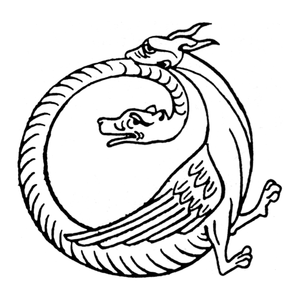
L’amphisbène, également appelé la « mère des fourmis », est, dans la mythologie romaine, un serpent légendaire possédant une tête à chaque extrémité du corps. Selon Lucain, l'amphisbène fut engendré par le sang qui coulait de la tête tranchée de la Gorgone Méduse, alors que Persée survolait le désert de Libye en la tenant à la main. L'armée de Caton la rencontra ainsi que d'autres serpents pendant sa marche. L'amphisbène se nourrit des cadavres laissés à l'abandon. Ce monstre est évoqué par plusieurs poètes, comme Nicandre, John Milton, Alexander Pope, Alfred Tennyson, et Housman, et cette créature mythologique et légendaire a été mentionnée par Lucain, Pline l'Ancien, Isidore de Séville et Thomas Browne, ce dernier ayant démenti son existence.